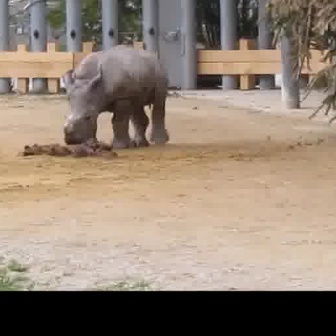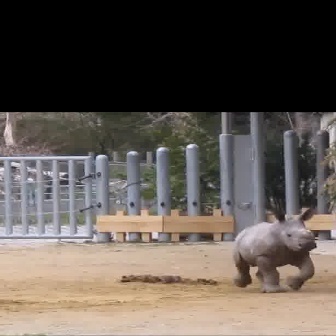
  Please identify the target specified by the bounding box [60,41,167,148] in the first image and locate it in the second image. Return the coordinates in [x_min,y_min,x_max,y_max] format.
Answer: [228,203,317,291]